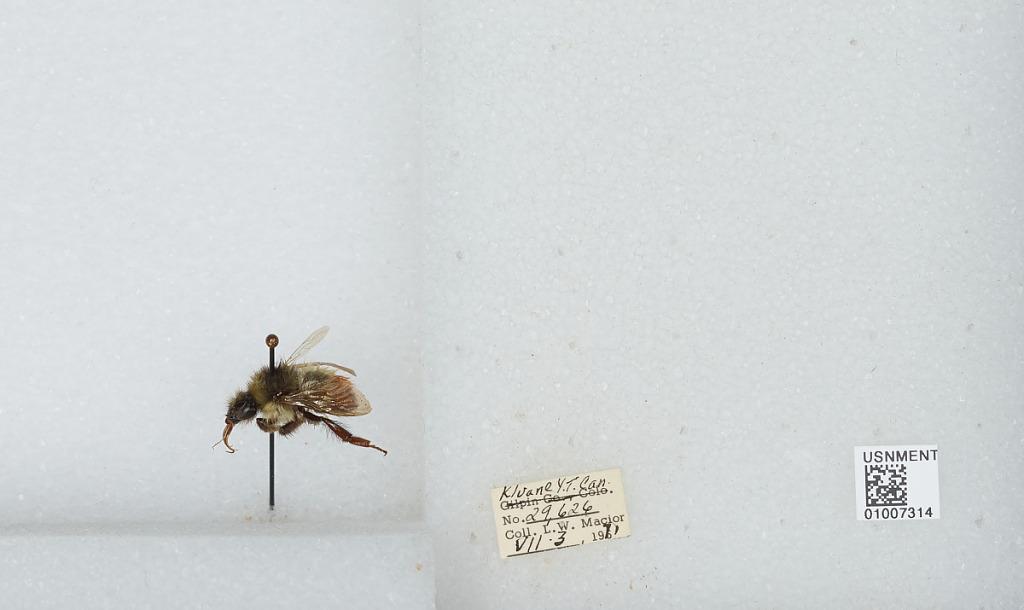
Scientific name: Bombus (Pyrobombus) flavifrons Cresson
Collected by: L. Macior
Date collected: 1971-7-3
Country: Canada
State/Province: Yukon Territory
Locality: Kluane
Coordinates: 60.75, -139.5